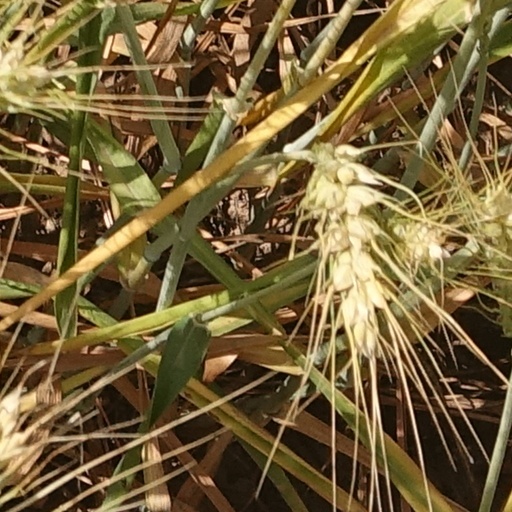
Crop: wheat